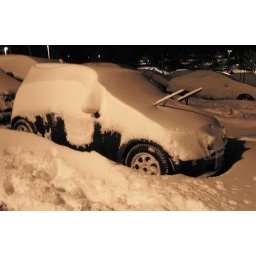
My car parked in the lot of work today, took me 30 mins to clear off and shovel out!